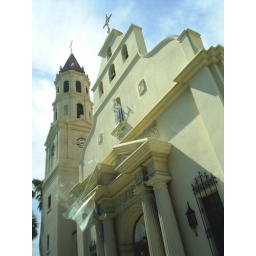
More pictures from Florida. This was taken out of a car window in St. Augustine.